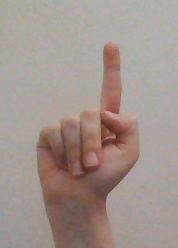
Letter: bb